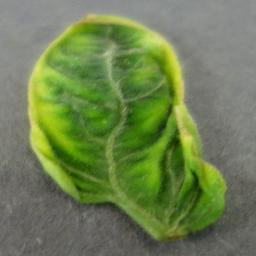
Label: Tomato___Tomato_Yellow_Leaf_Curl_Virus